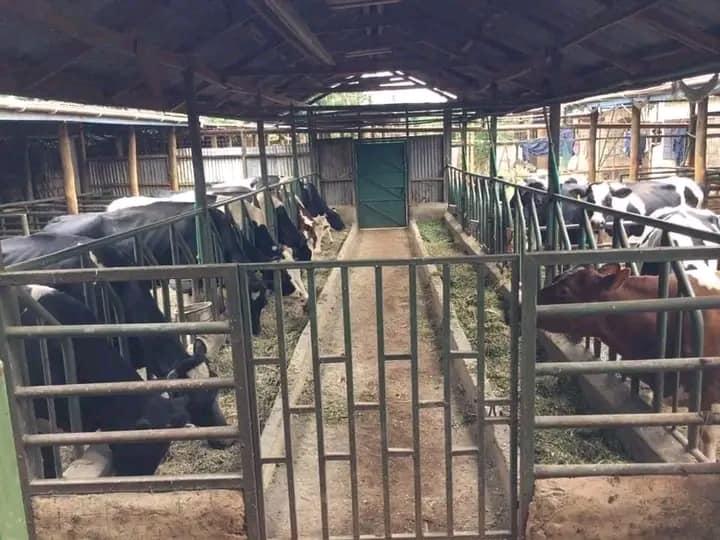
Ufugaji ni kitu cha maana ambapo ng'ombe hawa wametengenezewa hapa mahali pa kuwalisha ikiwa imetengwa kwa njia ipasavyo. Wanaweza wakapata chakula pia vilevile wanaweza wakapata maji wakiwa sehemu wapo.